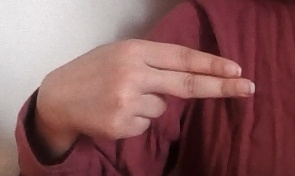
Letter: ain